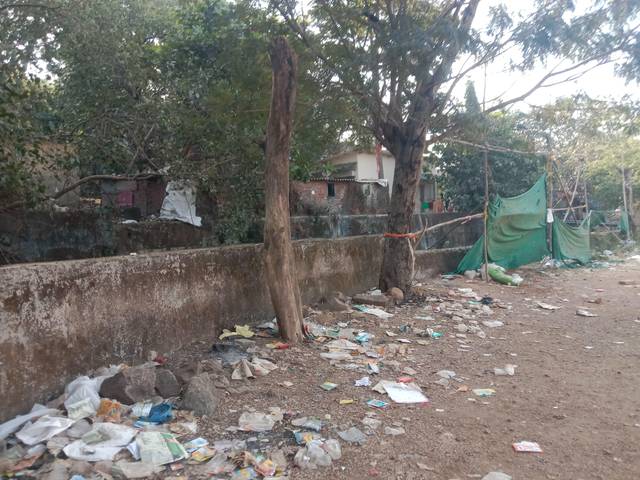
Region: India
Coordinates: 19.102, 72.905